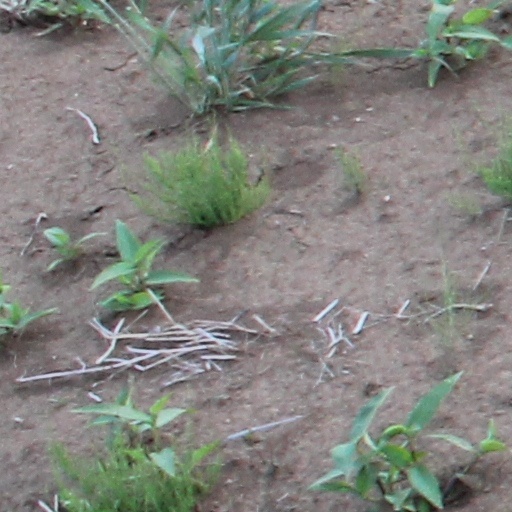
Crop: wheat